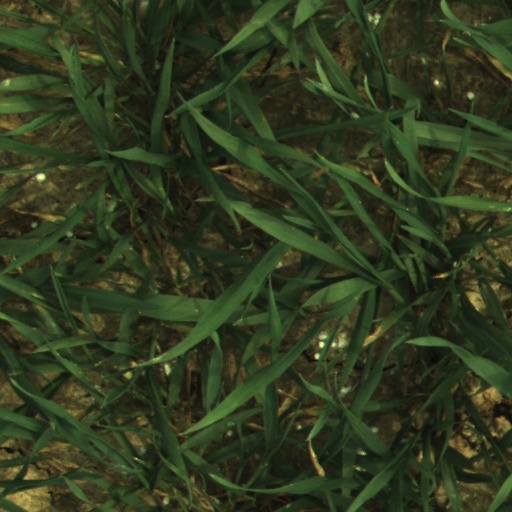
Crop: wheat